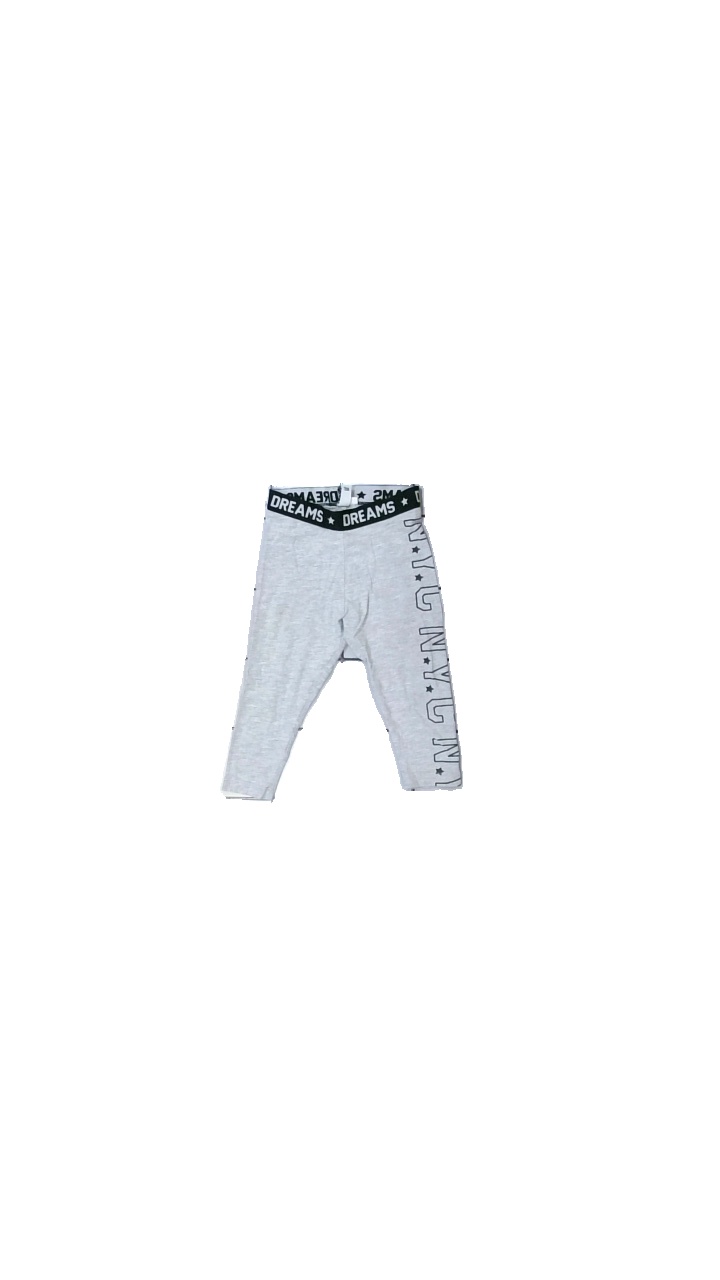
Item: Tights (Children)
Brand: Lager 157
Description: tights med text tryck
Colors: Grey, Black
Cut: Tight
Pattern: Other
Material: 90% bomull 5% lycra 5% viskos
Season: All
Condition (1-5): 3
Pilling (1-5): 4
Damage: lösa trådar/nopprigt
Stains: Minor
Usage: Export
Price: <50